Accession of Turkey to the European Union

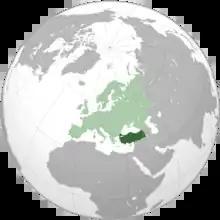
Global map of Europe (light green) and Turkey (dark green)

The problem of Turkey's membership of the EU is compounded by conflicting views as to what the EU should ultimately become. This has played a significant role in the debate, due in part to the European debt crisis and the fact that as a result of this the eurozone and the EU overall is more federalised on both fiscal, legal and political levels than it was at the time of Turkey's application or at the time that Turkey was accepted as a candidate. Generally those members of the EU who support a rights-based free trade bloc do not oppose Turkey as adamantly as those who support a broader political union. The latter, in particular, were concerned that unification would be frustrated and the European project threatened by Turkey's inclusion.